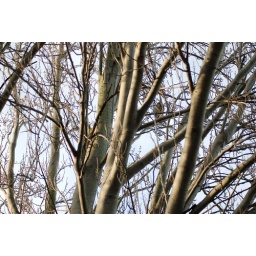
spied while walking my dog this morning in a tree along the south end of Emma Schmitz Park